Khromka

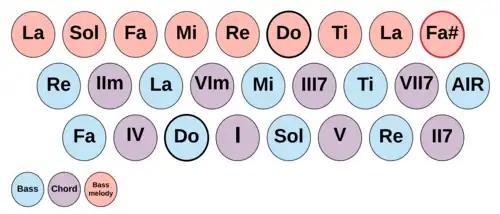
Garmon Left Hand Solfège

The left side differs even more. It has 25 unisonoric buttons in three rows. The outer rows are chords and basses, arranged by turns, while the inner row is bass duplicates. This systems is a mix between the unisonoric Stradella system and bisonoric bass systems of Western diatonic accordions.